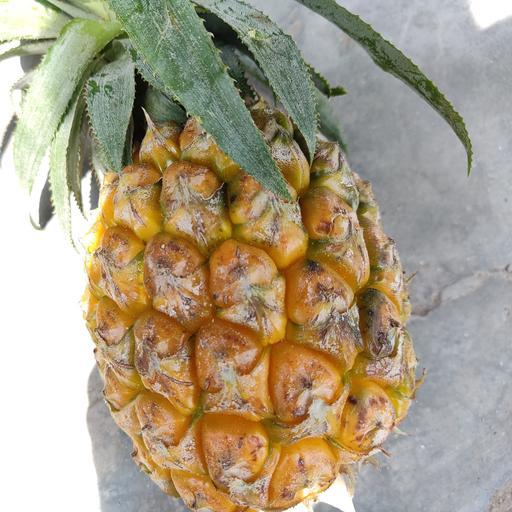
Crop type: Pineapple